2015 Canadian Grand Prix

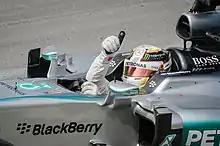
Lewis Hamilton won the race for Mercedes.

During the podium interview, conducted by Ted Kravitz, a reporter for Sky Sports F1, Lewis Hamilton expressed delight at his victory, saying that he needed the victory after the disappointment of Monaco. While he stated that the car suffered from understeer throughout the race, he felt that he "always had it under control", saying: "I had a bit of time in my pocket to be able to pull it out when I needed to, so it was never too serious." In turn, Nico Rosberg felt that his qualifying performance on Saturday "[made] that big difference" and had cost him the chance at victory.